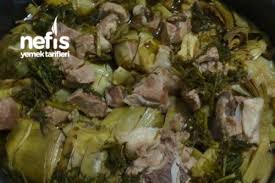
Yemek: enginar